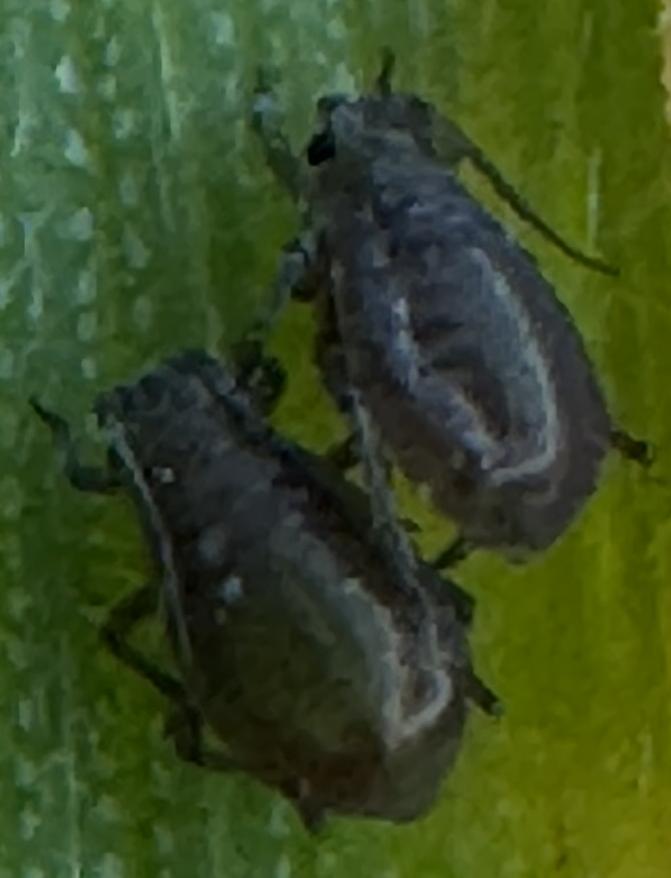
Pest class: bird_cherry_oat_aphid